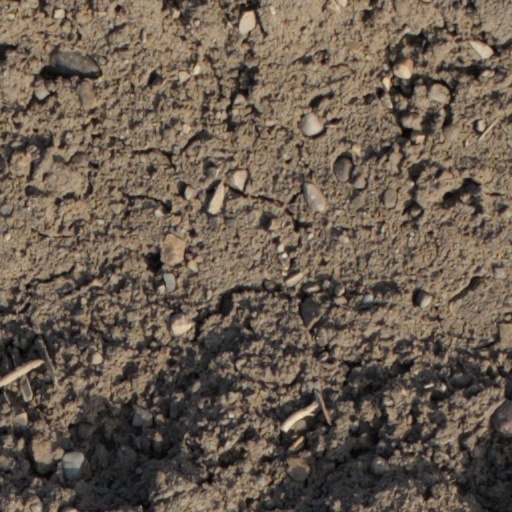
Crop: wheat